Mickie James

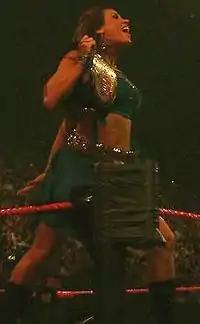
James is a six-time women's champion in WWE, winning the WWE Women's Championship five times, along with one reign with the WWE Divas Championship

As part of the 2019 Superstar Shake-up, James was drafted back to the SmackDown brand. During a live event on June 1, it was reported that James had suffered a torn ACL. On July 16, James underwent successful knee surgery and would be out of action for seven to nine months. During her recovery from injury, James would become a commentator for "Main Event".